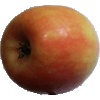
Label: apple_pink_lady